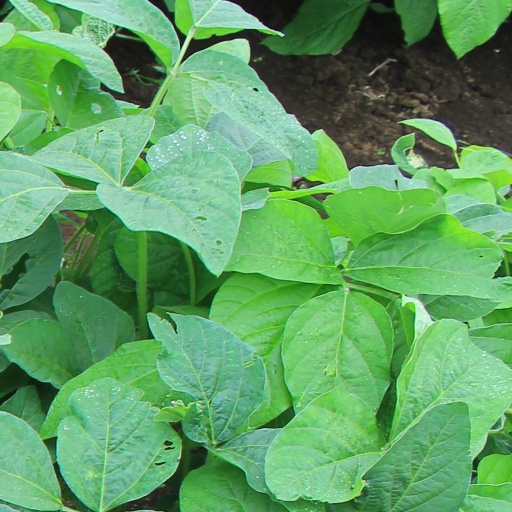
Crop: soybean